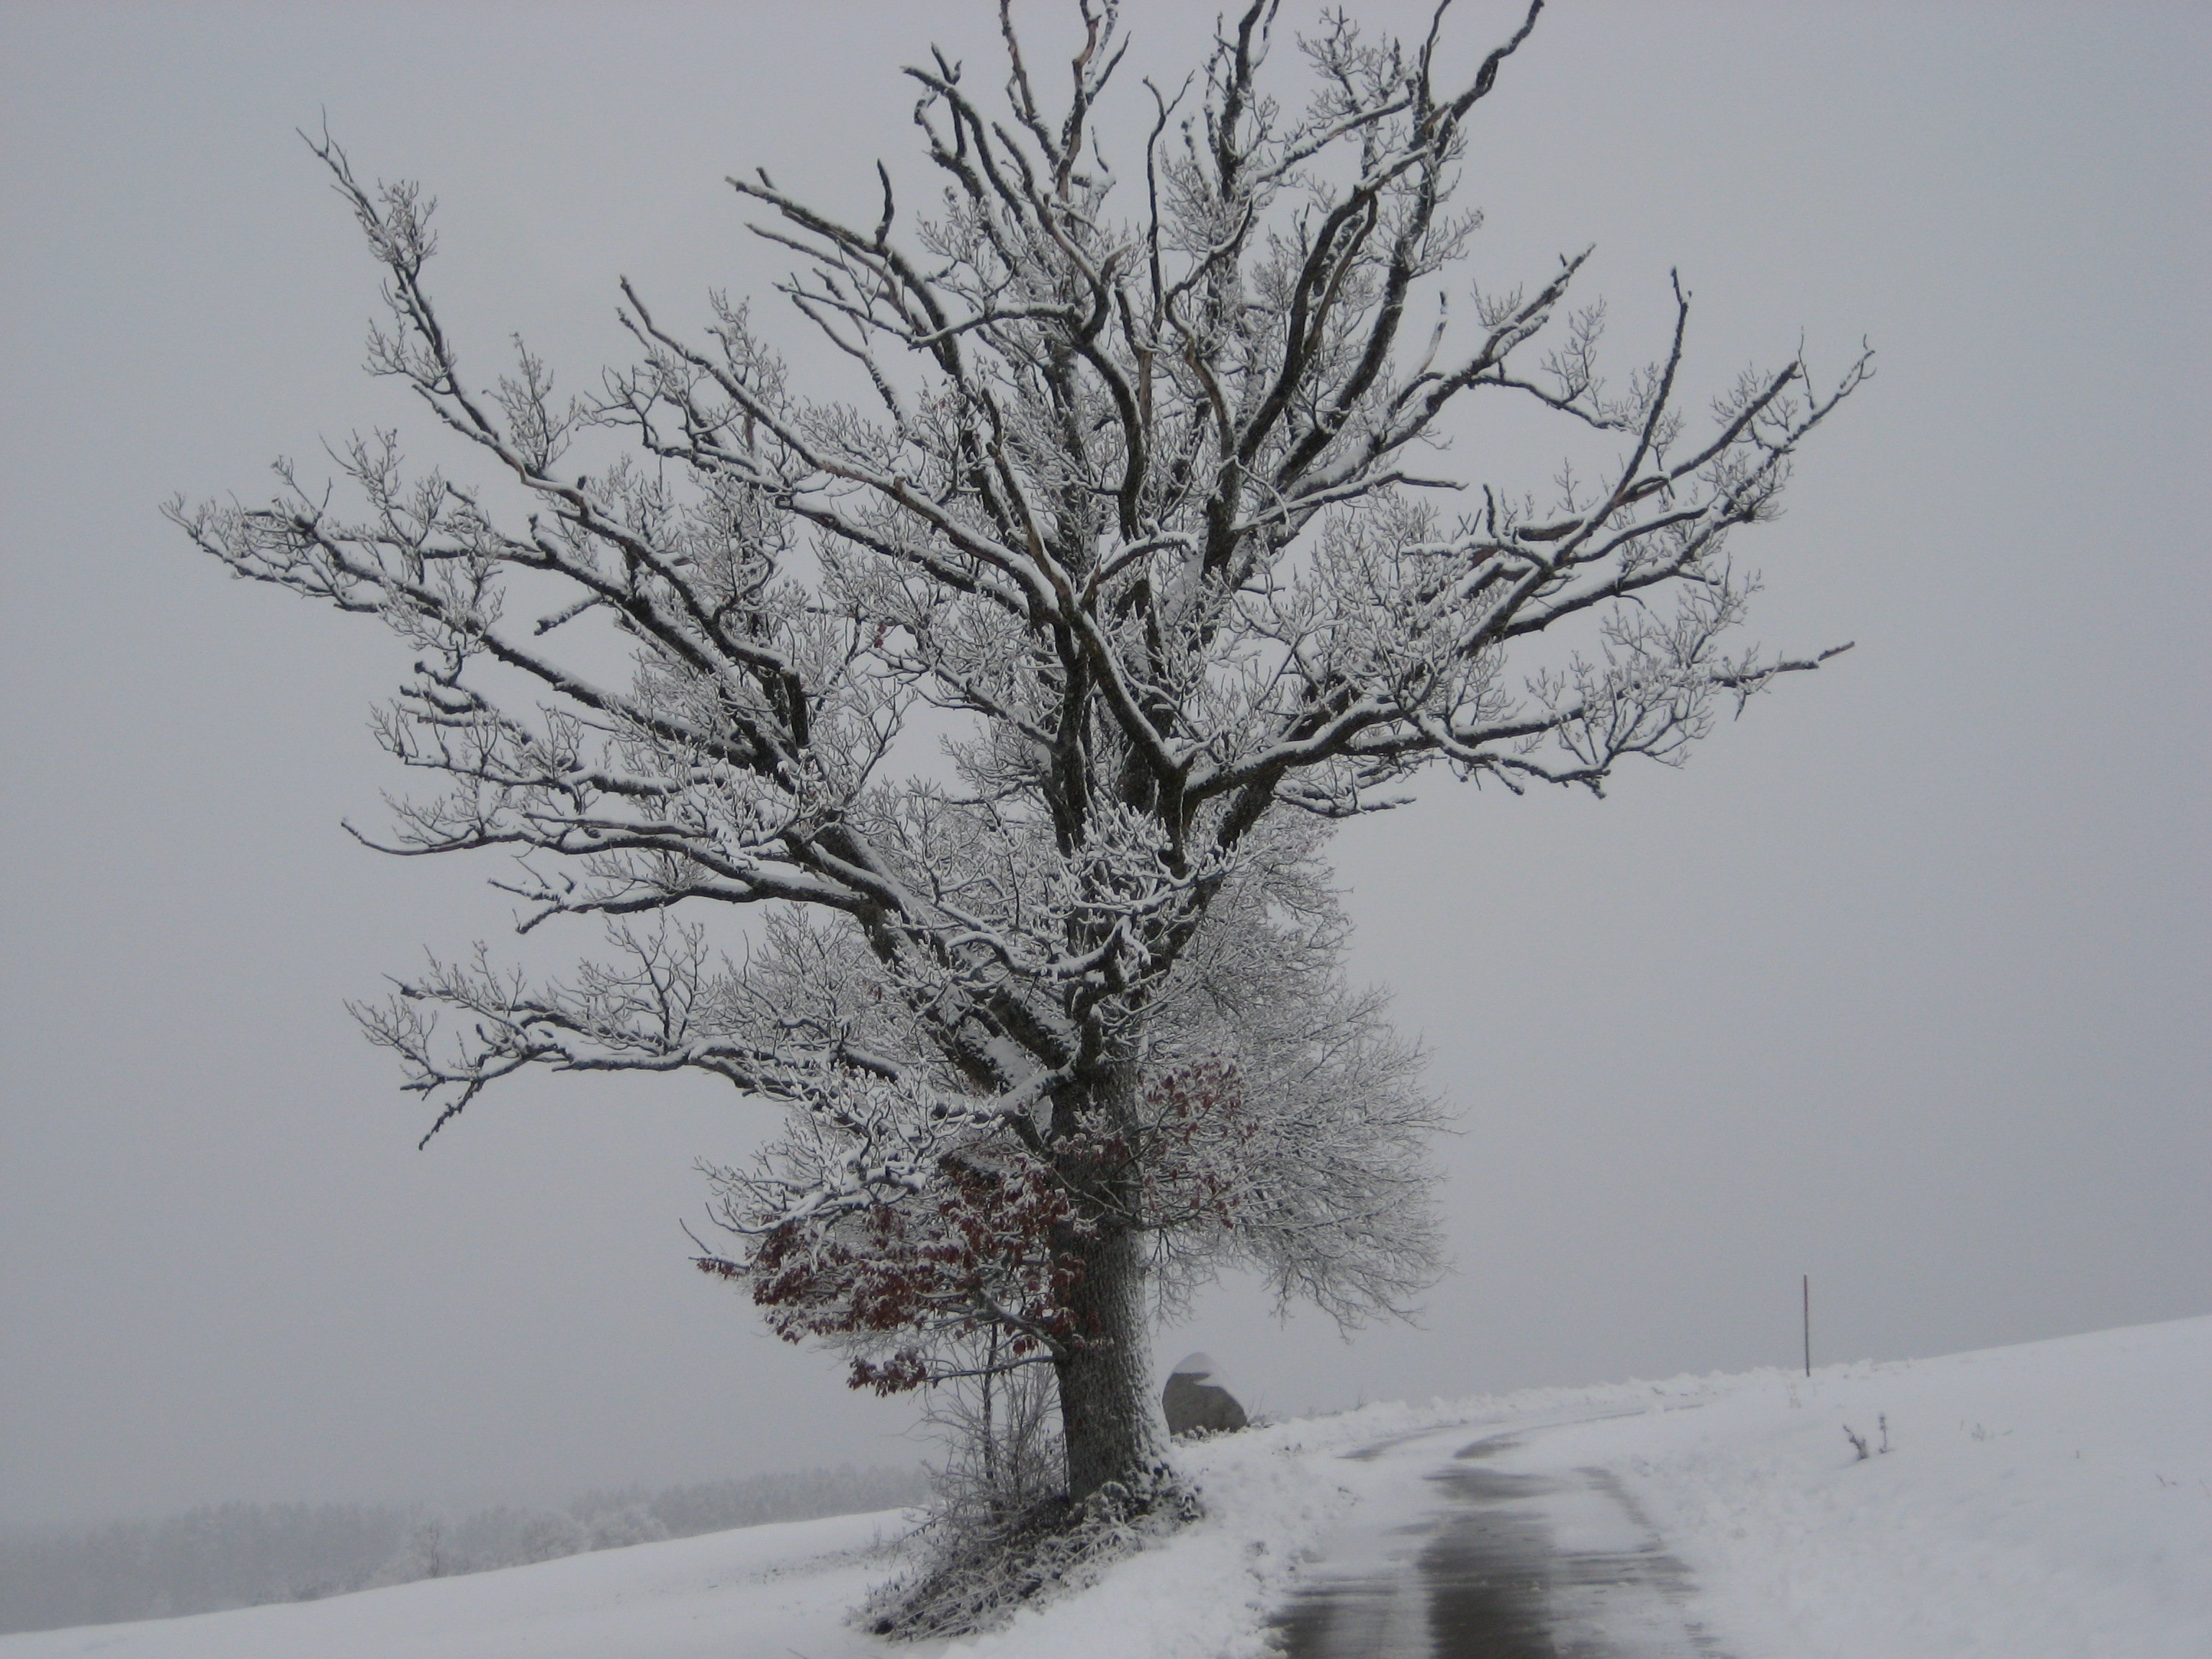
tree, branch, snow, winter, black and white, plant, fog, frost, weather, season, twig, blizzard, wintry, freezing, atmospheric phenomenon, woody plant, winter storm